Expurgation

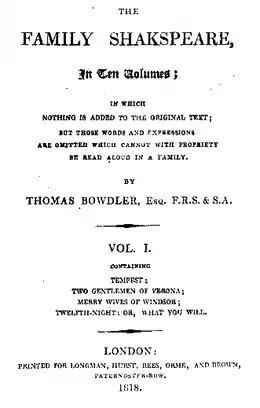
"The Family Shakespeare", Thomas Bowdler's famous reworked edition of William Shakespeare's plays. 1818

An expurgation of a work, also known as a bowdlerization, is a form of censorship that involves purging anything deemed noxious or offensive from an artistic work or other type of writing or media.